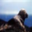
Label: seal